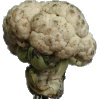
Label: Cauliflower 1